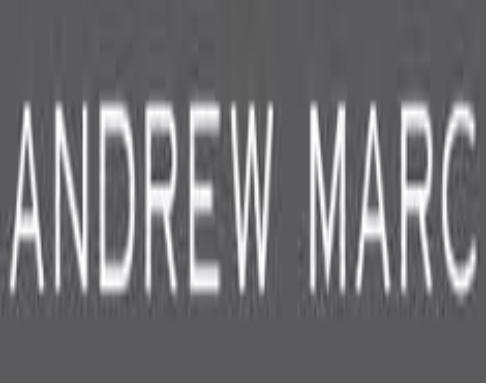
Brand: Andrew Marc
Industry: Clothes